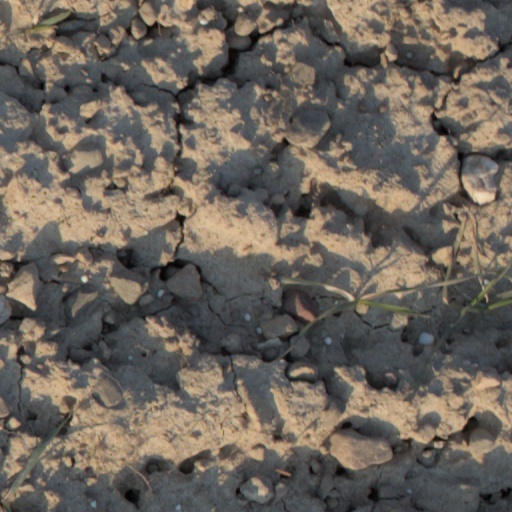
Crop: wheat